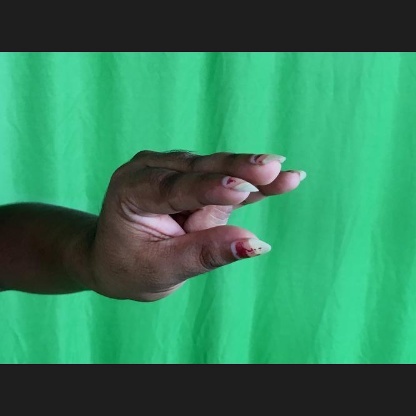
Mudra: Kangulam